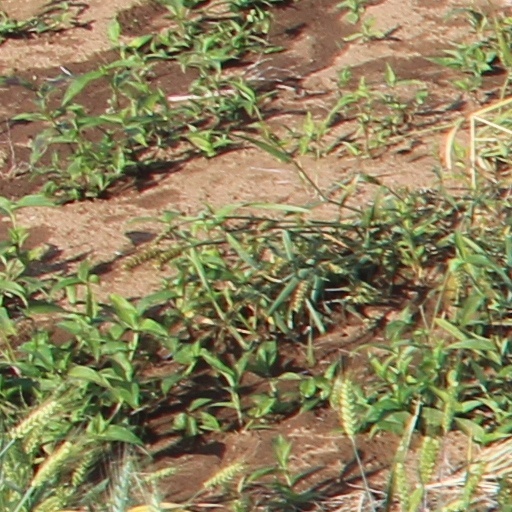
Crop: wheat